Vahé Godel

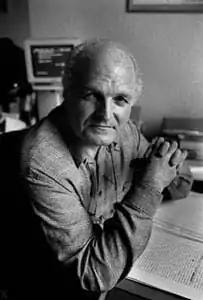
Vahé Godel

Vahé Godel (born 16 August 1931, in Geneva) is a French-speaking Swiss writer, translator and scholar of Armenian literature. He is the son of Robert Godel, a noted linguist and expert on the Armenian language, and Meline Papazian, an Armenian from Bursa. While being a well-known writer in his own right in his native Switzerland, Vahé Godel has also translated numerous Armenian poets, both past and present. His translations include: "Odes et lamentations" by Grégoire de Narek, "Tous les désirs de l'âme" by Grégoire de Narek and Nahabed Koutchag, "Le chant du pain" by Daniel Varoujan, "J’apporterai des pierres" and "Erevan" by Marine Petrossian.